Kalifornia

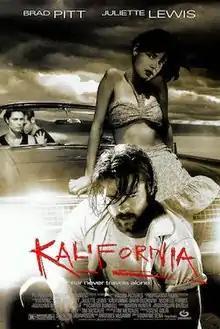
Theatrical release poster

Kalifornia is a 1993 American road thriller film directed by Dominic Sena, in his feature film directorial debut. It stars Brad Pitt, Juliette Lewis, David Duchovny, and Michelle Forbes. The film tells the story of a journalist (Duchovny) and his photographer girlfriend (Forbes) traveling cross-country to research serial killings, who unwittingly carpool with a psychopath (Pitt) and his childlike girlfriend (Lewis).